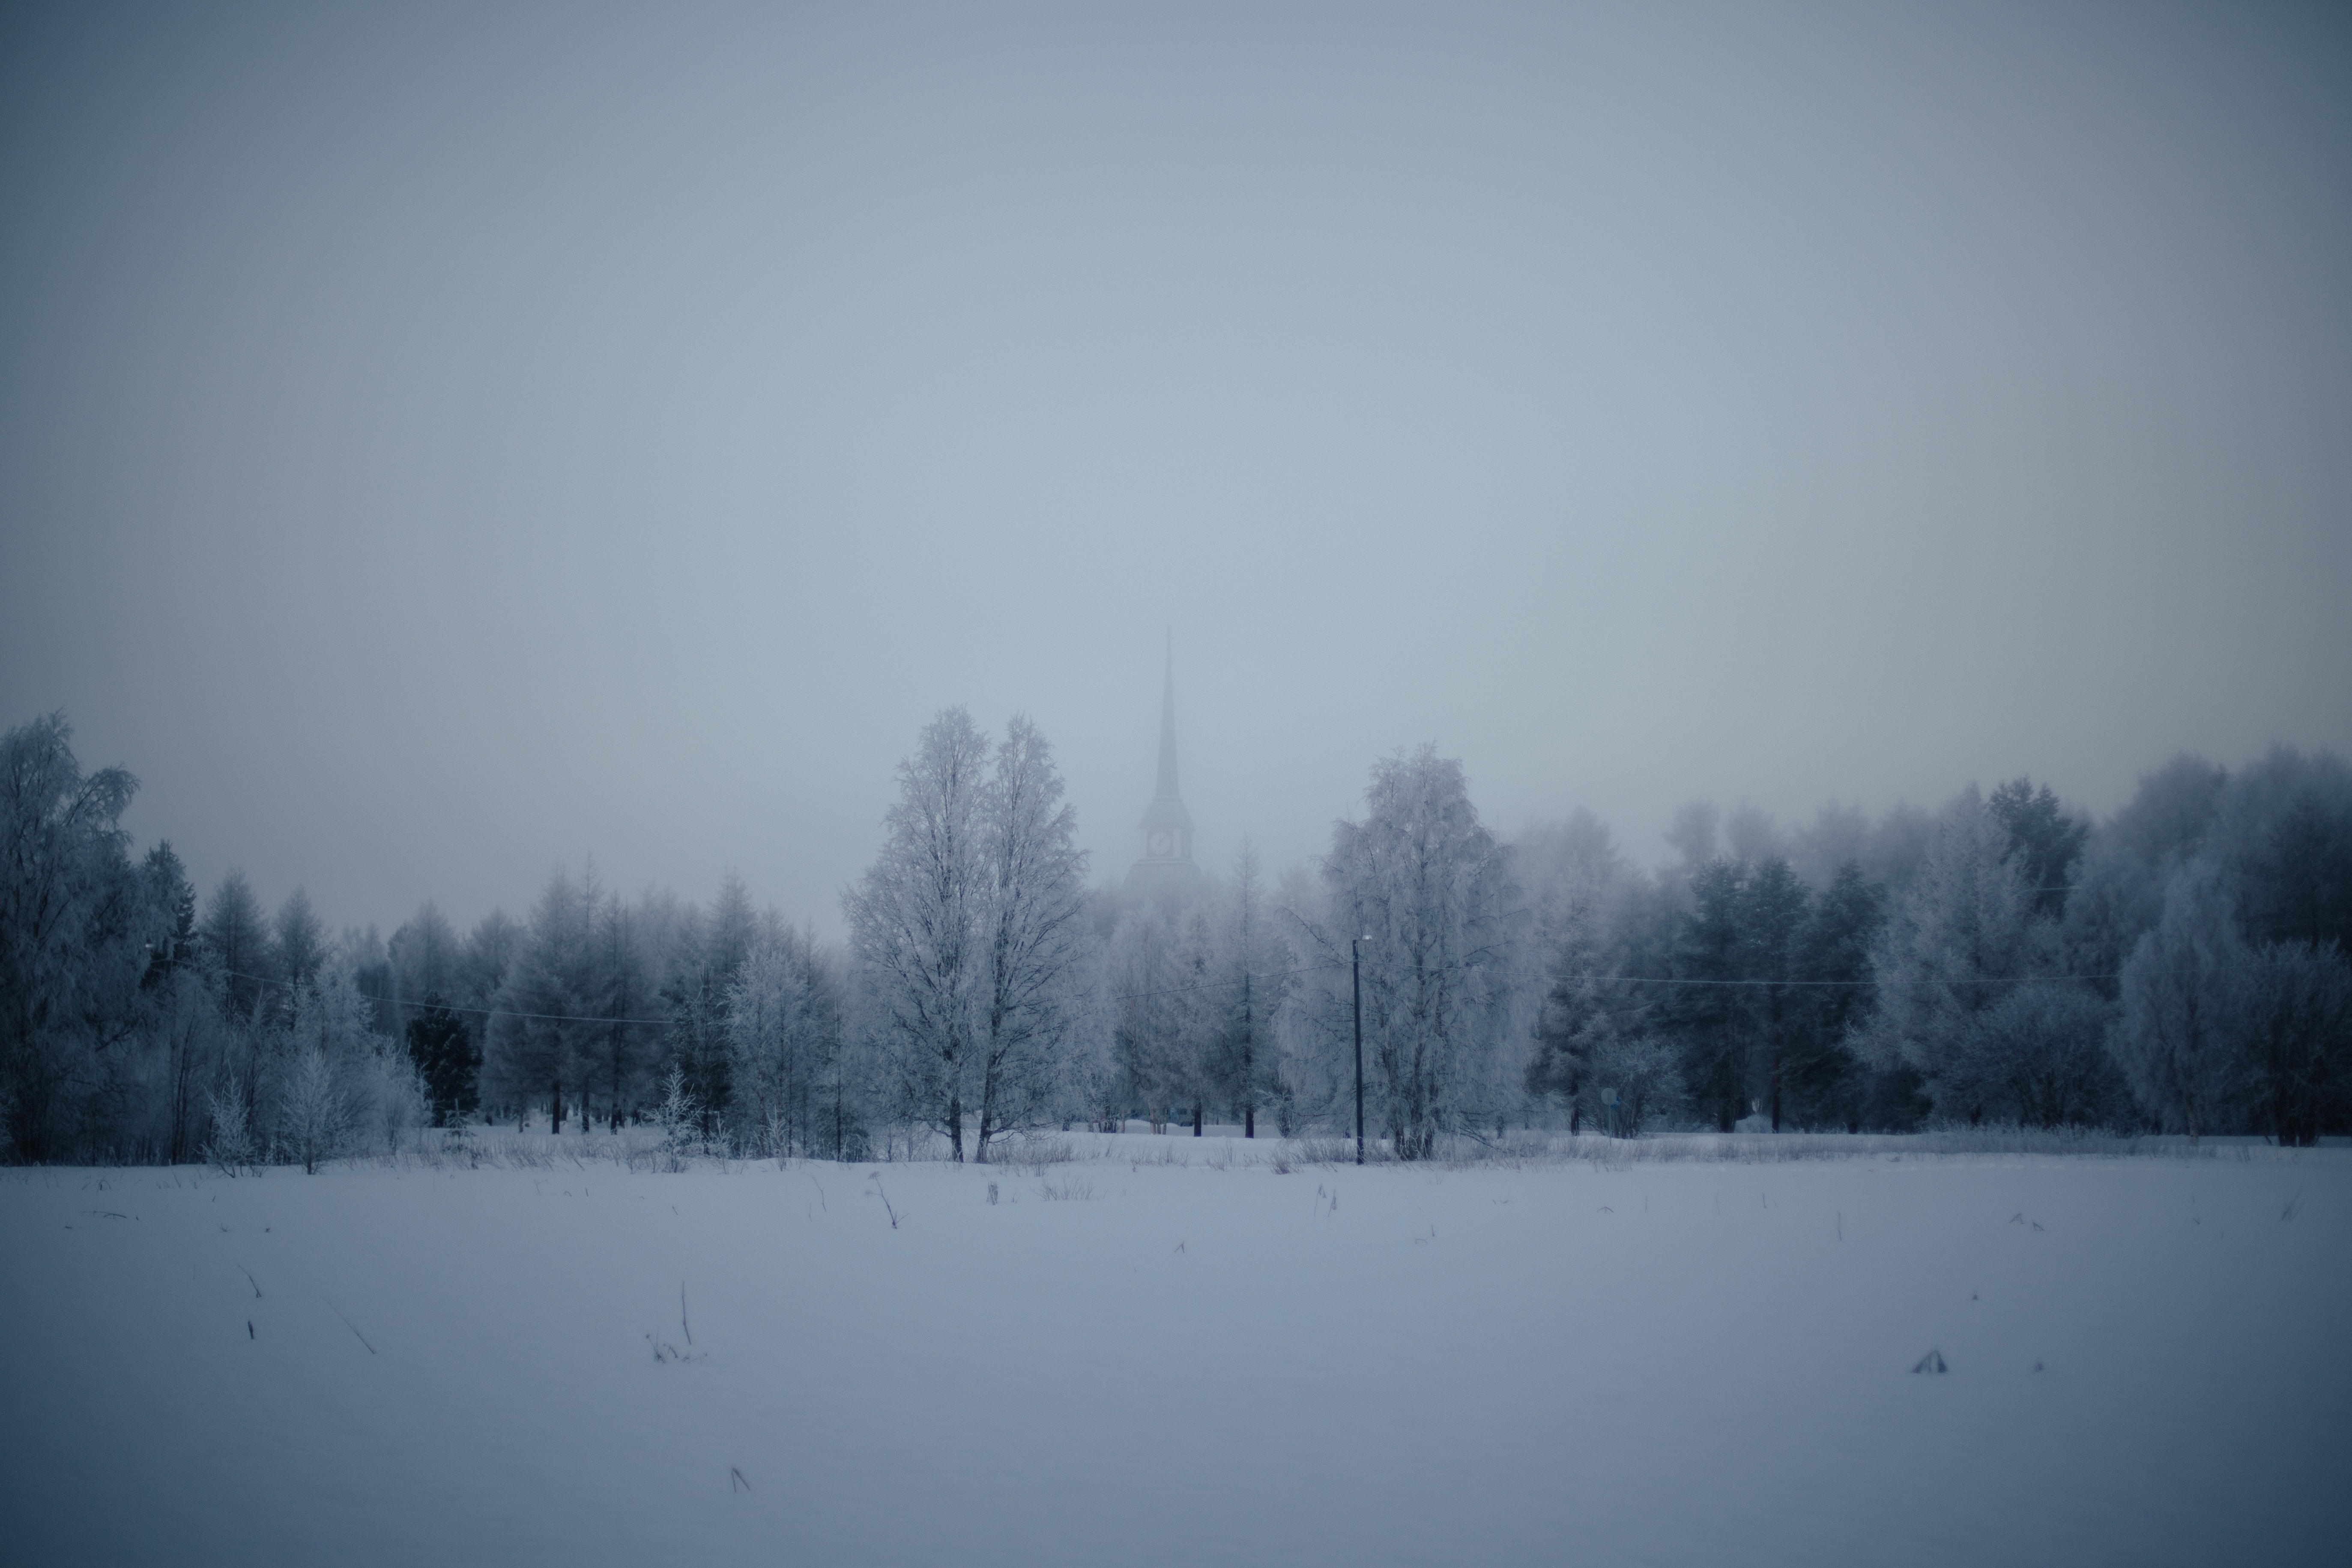
tree, forest, snow, winter, mist, field, morning, atmosphere, weather, season, freezing, atmospheric phenomenon